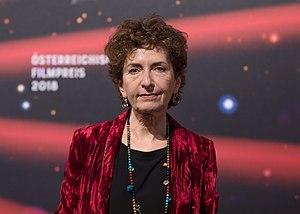
Waldheims Walzer est un film documentaire autrichien réalisé par Ruth Beckermann et sorti en 2018.